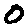
Label: 0